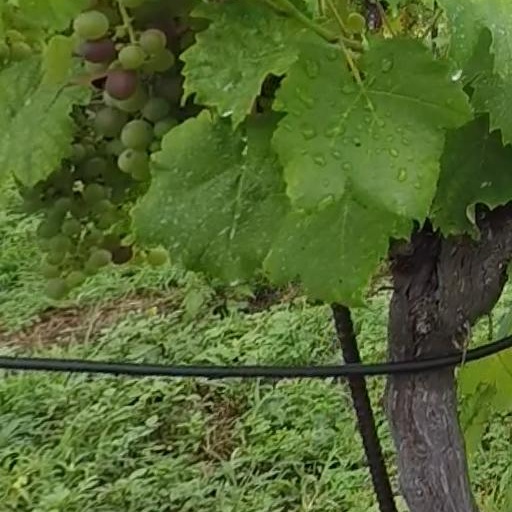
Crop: grape